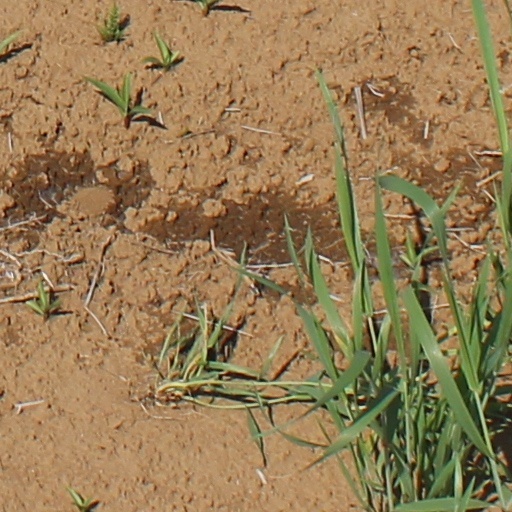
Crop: wheat